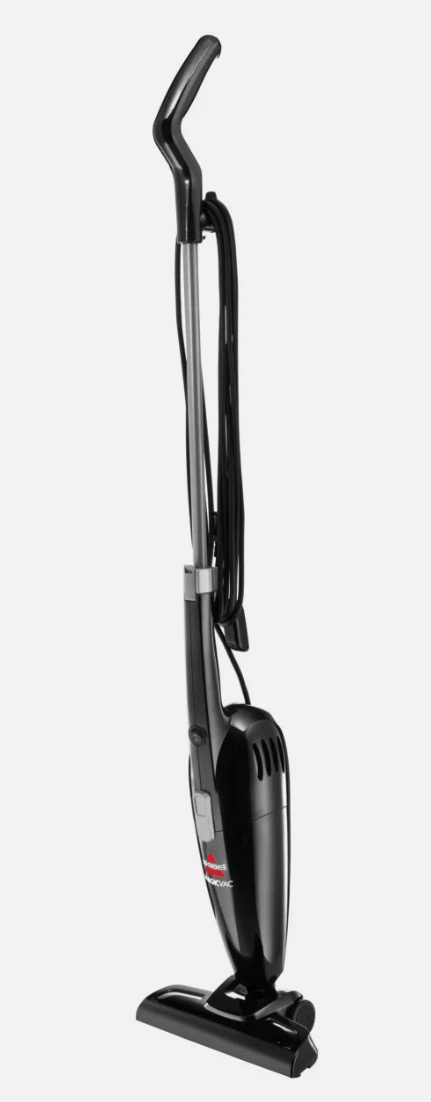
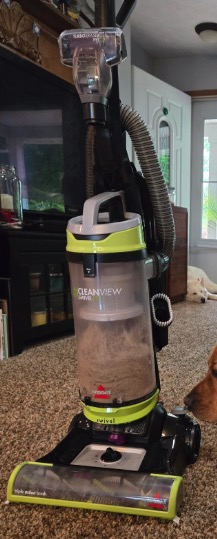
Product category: items_vacuum
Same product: no